Rod Argent

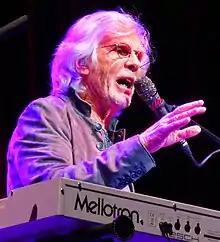
Argent performing in September 2019

Rodney Terence Argent (born 14 June 1945) is an English musician. In a career spanning more than 50 years, Argent came to prominence in the mid-1960s as the keyboardist, founder and leader of the rock band the Zombies, and went on to form the band Argent after the first break-up of the Zombies.